VFA-86

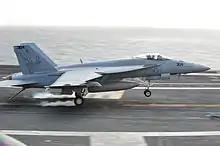
VFA-86 F/A-18E lands aboard in 2013

On 19 September 2001, the squadron deployed aboard , in support of Operation Enduring Freedom (OEF) over Afghanistan against Taliban and Al Qaeda military targets. When they departed the area on 2 March 2002, the squadron had flown over 3500 hours and expended over 213 tons of ordnance and were at sea for 160 continuous days.